Temple of Juno Regina

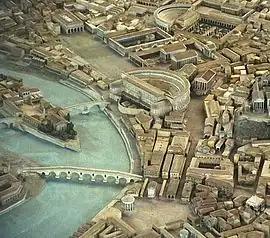
The Temples of Juno Regina (north) and Jupiter Stator in the Porticus Octaviae behind the Theater of Marcellus in Gismondi's model of ancient Rome at the Museum of Roman Civilization

The Temple of Juno Regina was a temple dedicated to the Roman goddess Juno Regina ("Queen Juno") located near the Circus Flaminius in the southern Campus Martius of ancient Rome. It was solemnly vowed by the consul Marcus Aemilius Lepidus in during his final battle against the Liguri and was consecrated and opened on 23 December , while he was serving as censor. It was linked by a portico to a temple of Fortuna, possibly the Temple of Fortuna Equestris, and later joined by a temple of Jupiter Stator. Both temples were surrounded by the Portico of Metellus. The portico and both temples were rebuilt by Augustus as the Porticus Octaviae sometime after 27 BC.